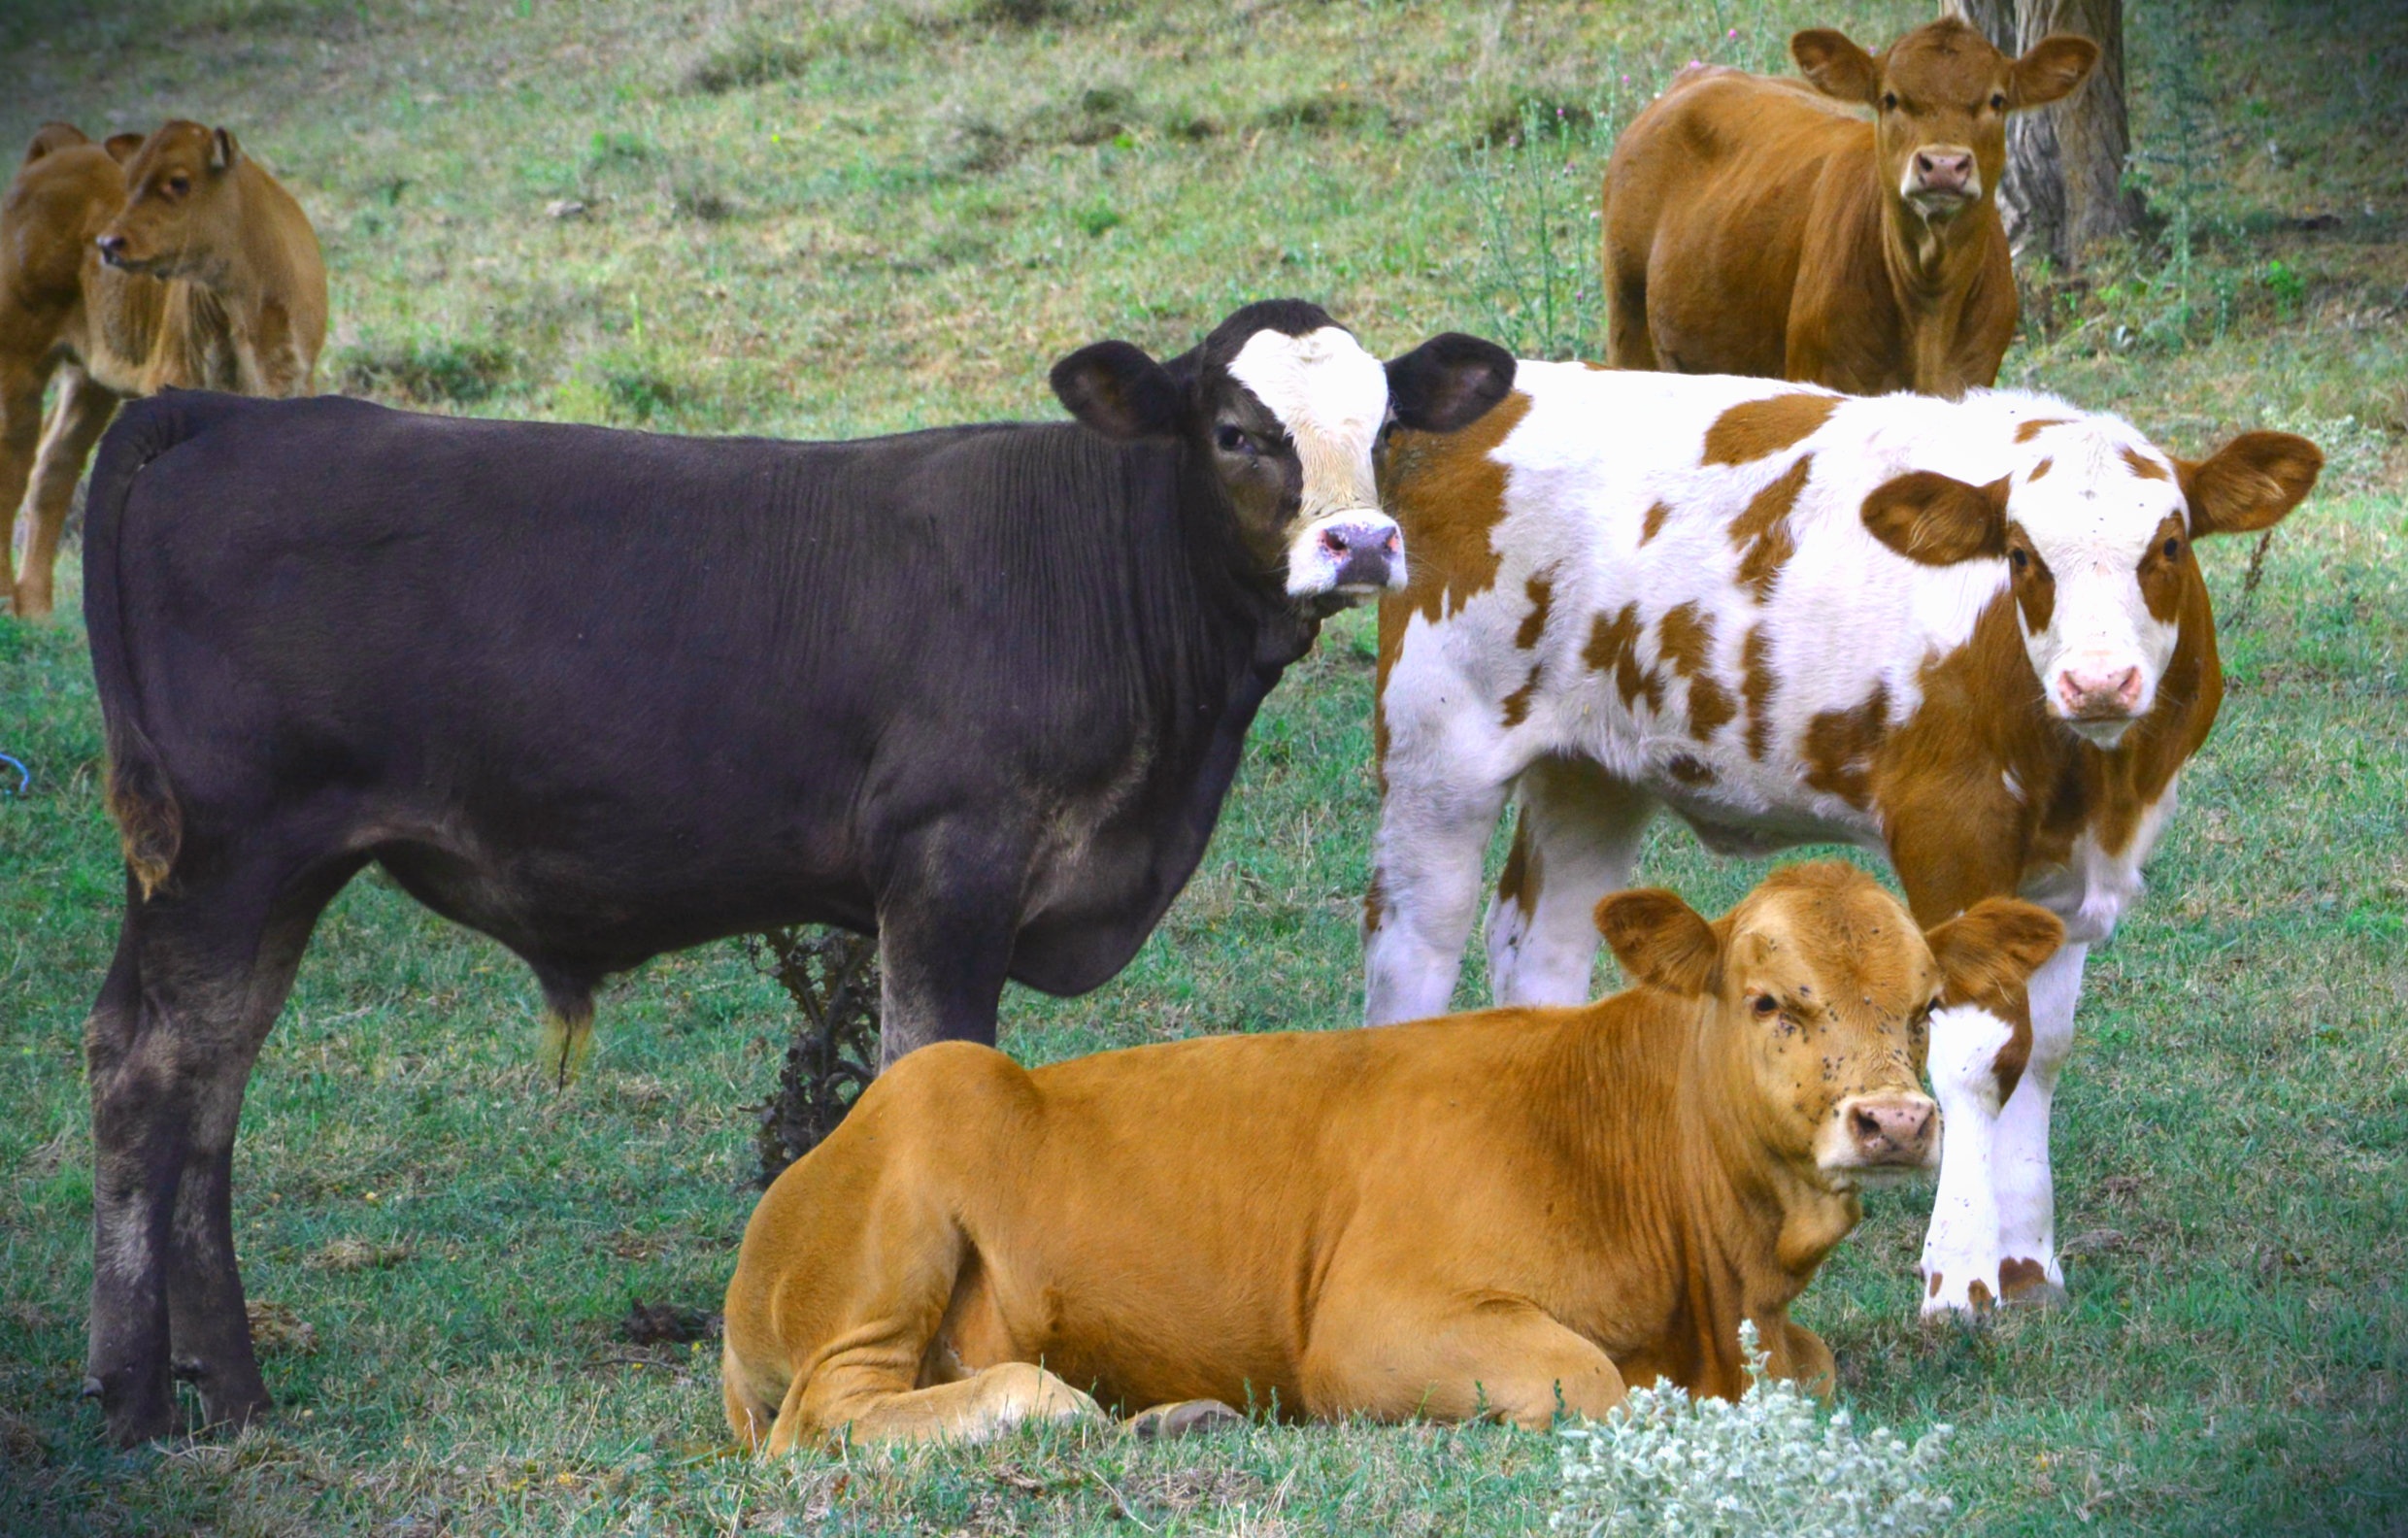
animal, pasture, grazing, brown, mammal, black, fauna, calf, bull, vertebrate, dairy cow, motley, boo, cattle like mammal, cow goat family